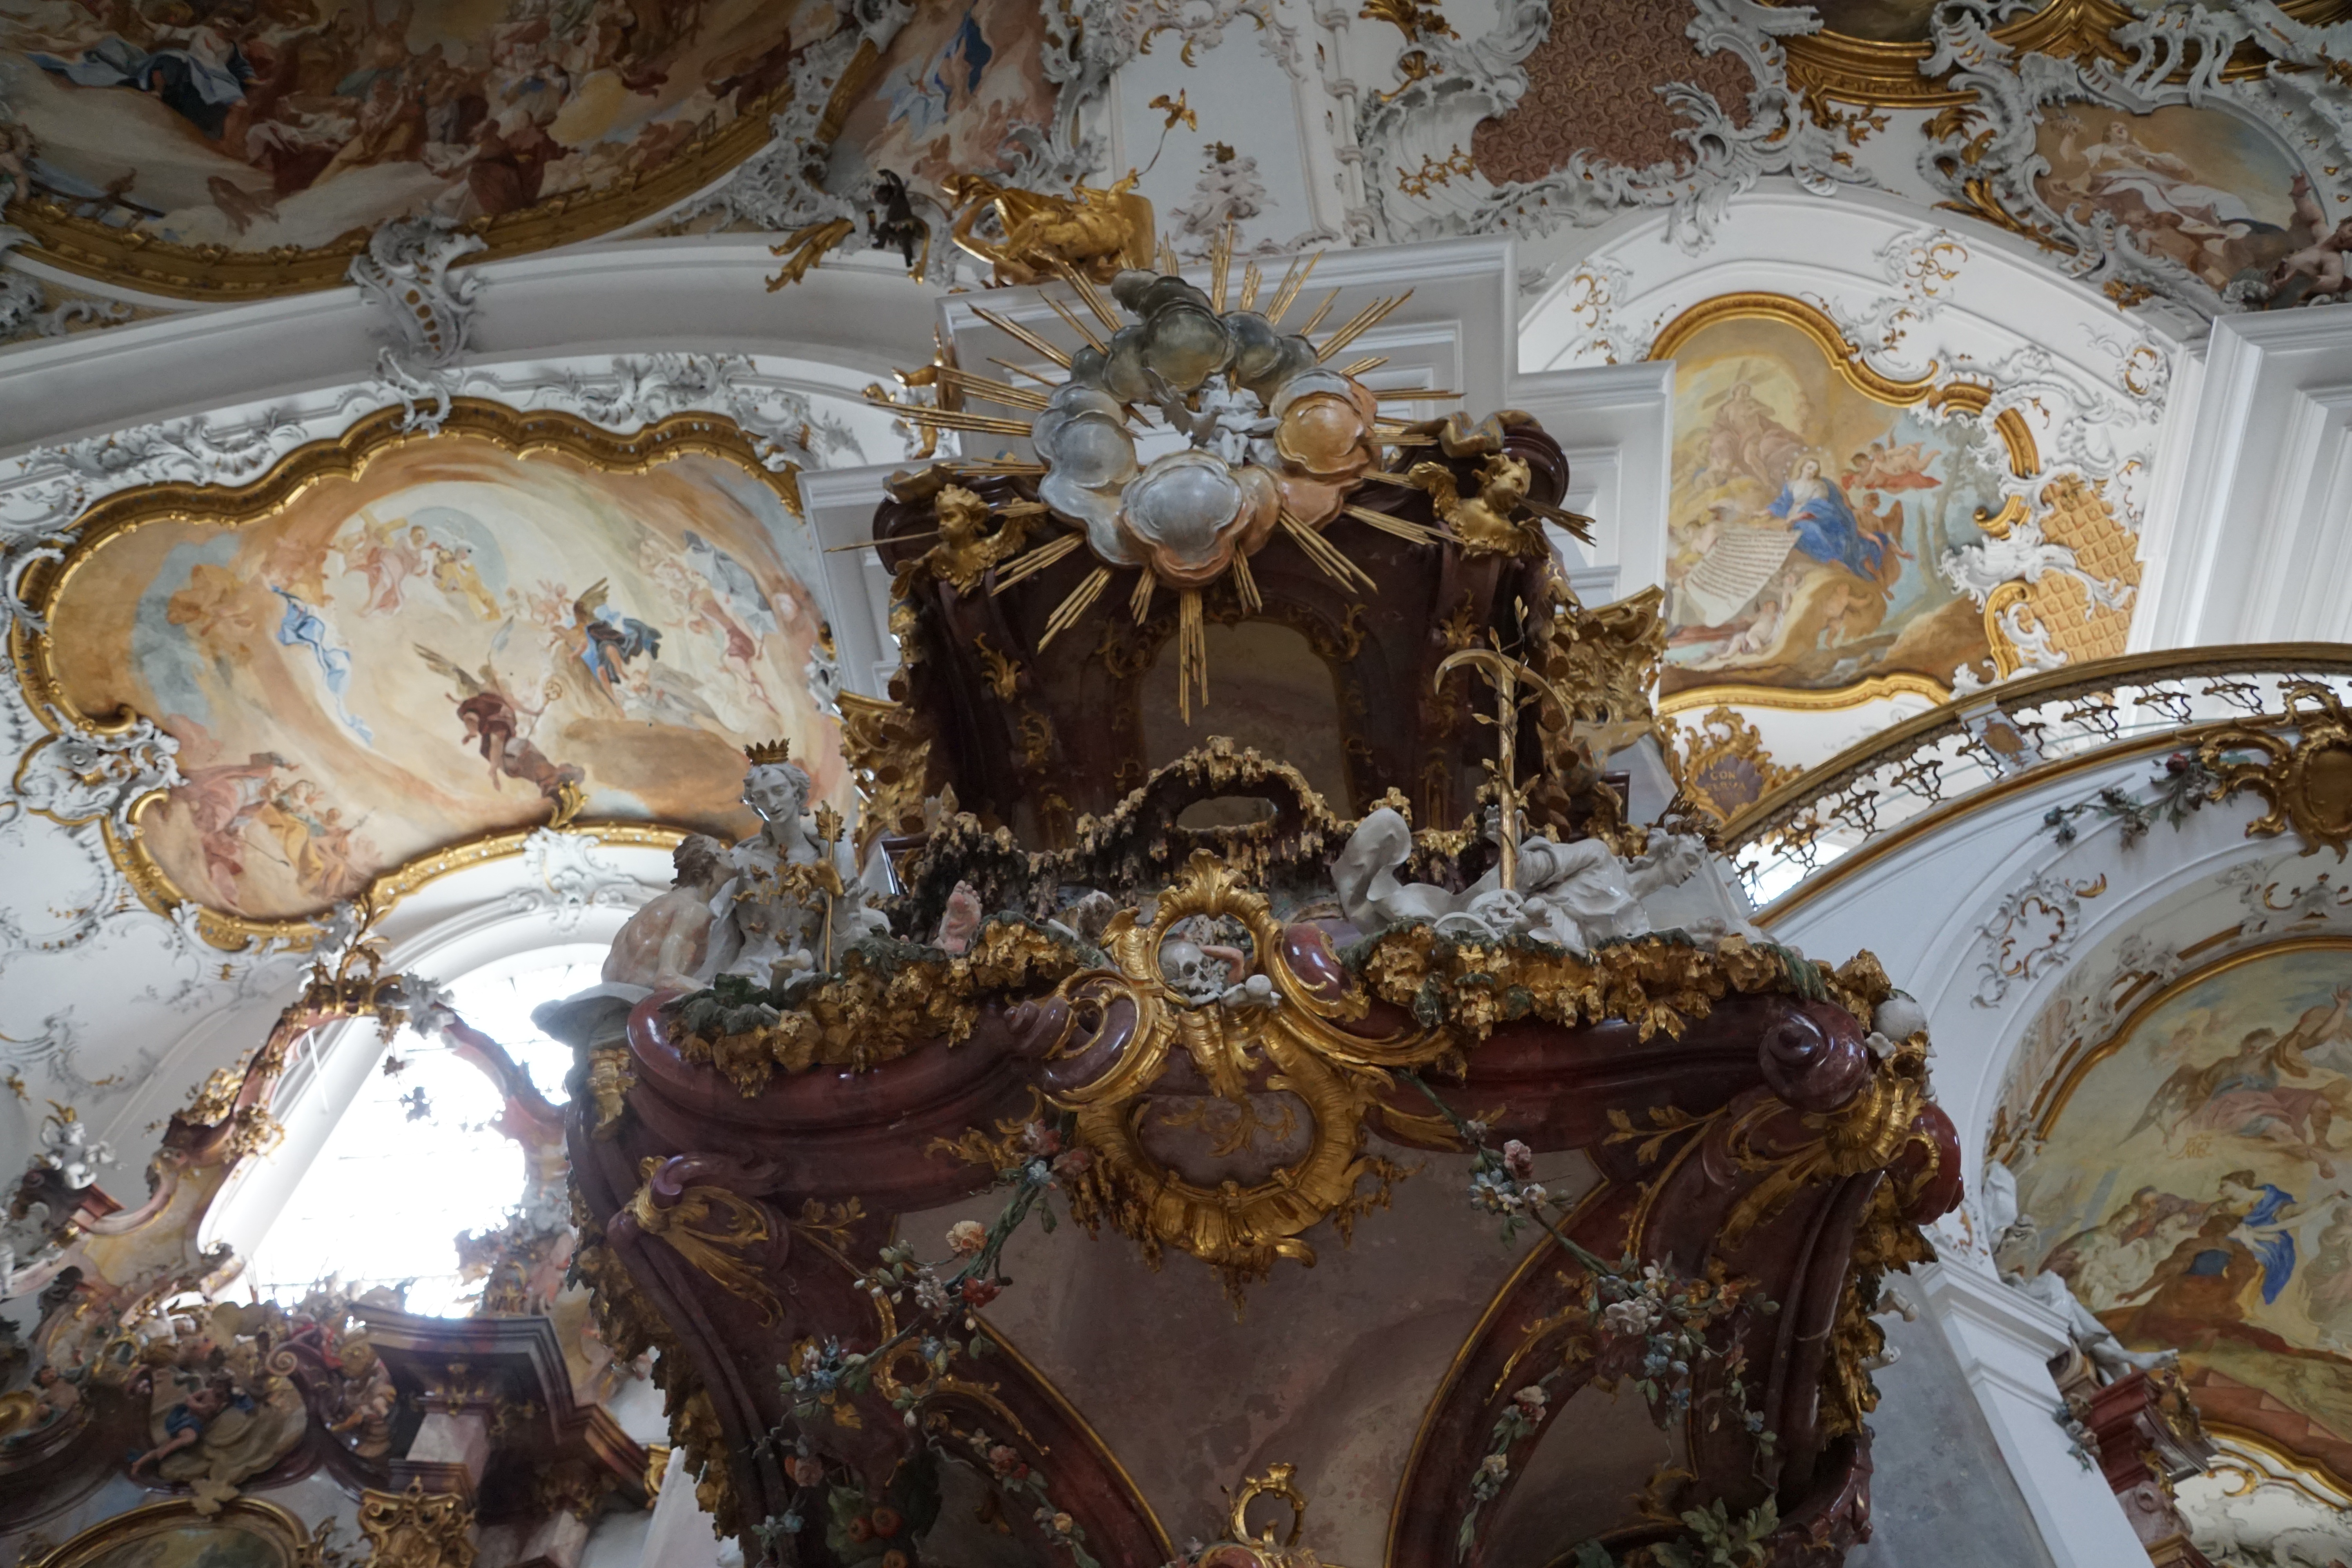
architecture, window, building, religion, church, catholic, altar, faith, monastery, germany, basilica, carving, dom, baroque, god, munster, zwiefalten, ancient history